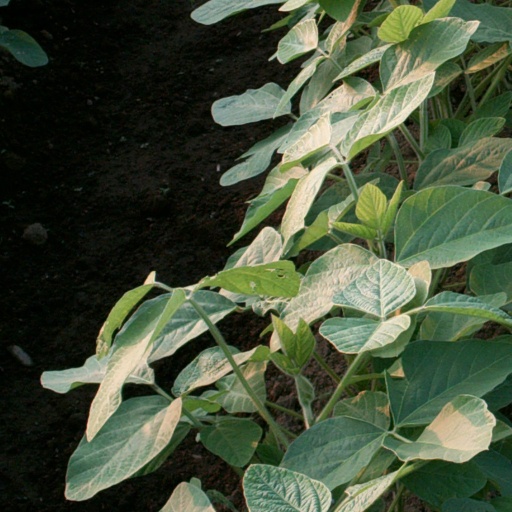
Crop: soybean